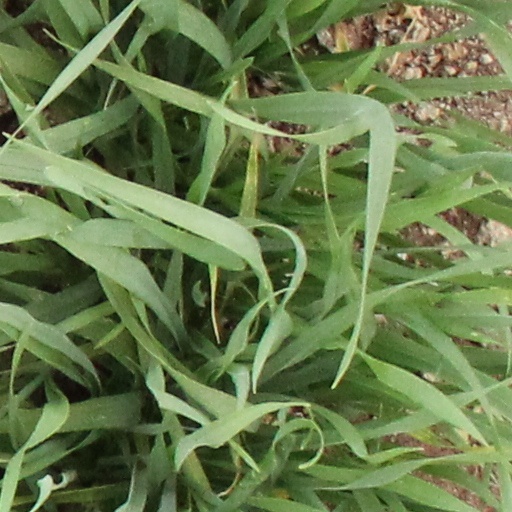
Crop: wheat